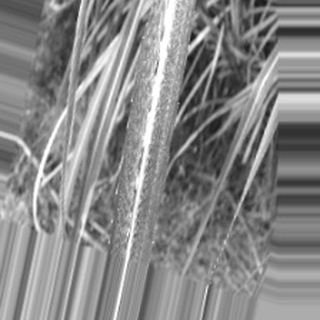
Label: sugarcane_bacterial_blight